Answer in natural language. Considering the relative positions, is green houseplant with dark pot (highlighted by a green box) above or below gray lshaped countertop (highlighted by a red box)? Choose between the following options: below or above
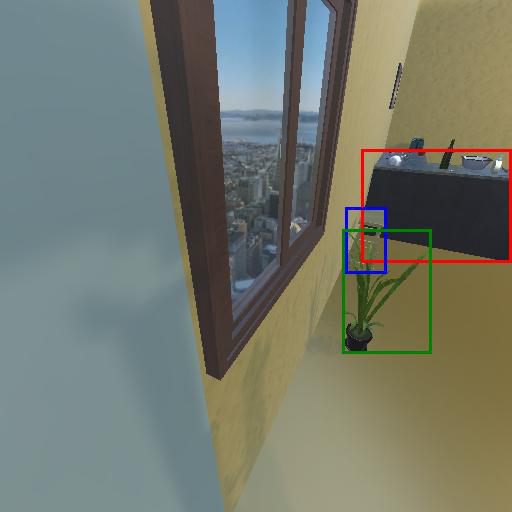
<answer>below</answer>